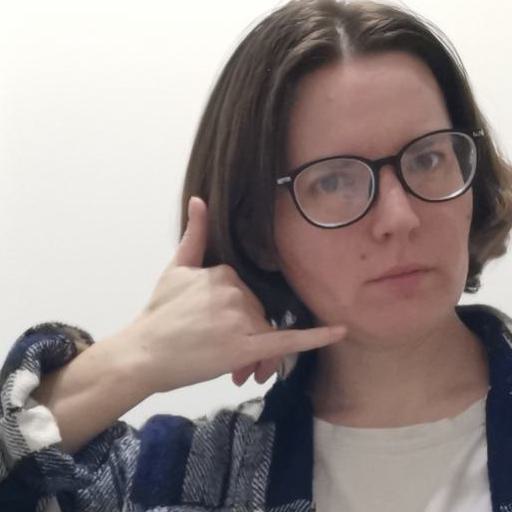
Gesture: call